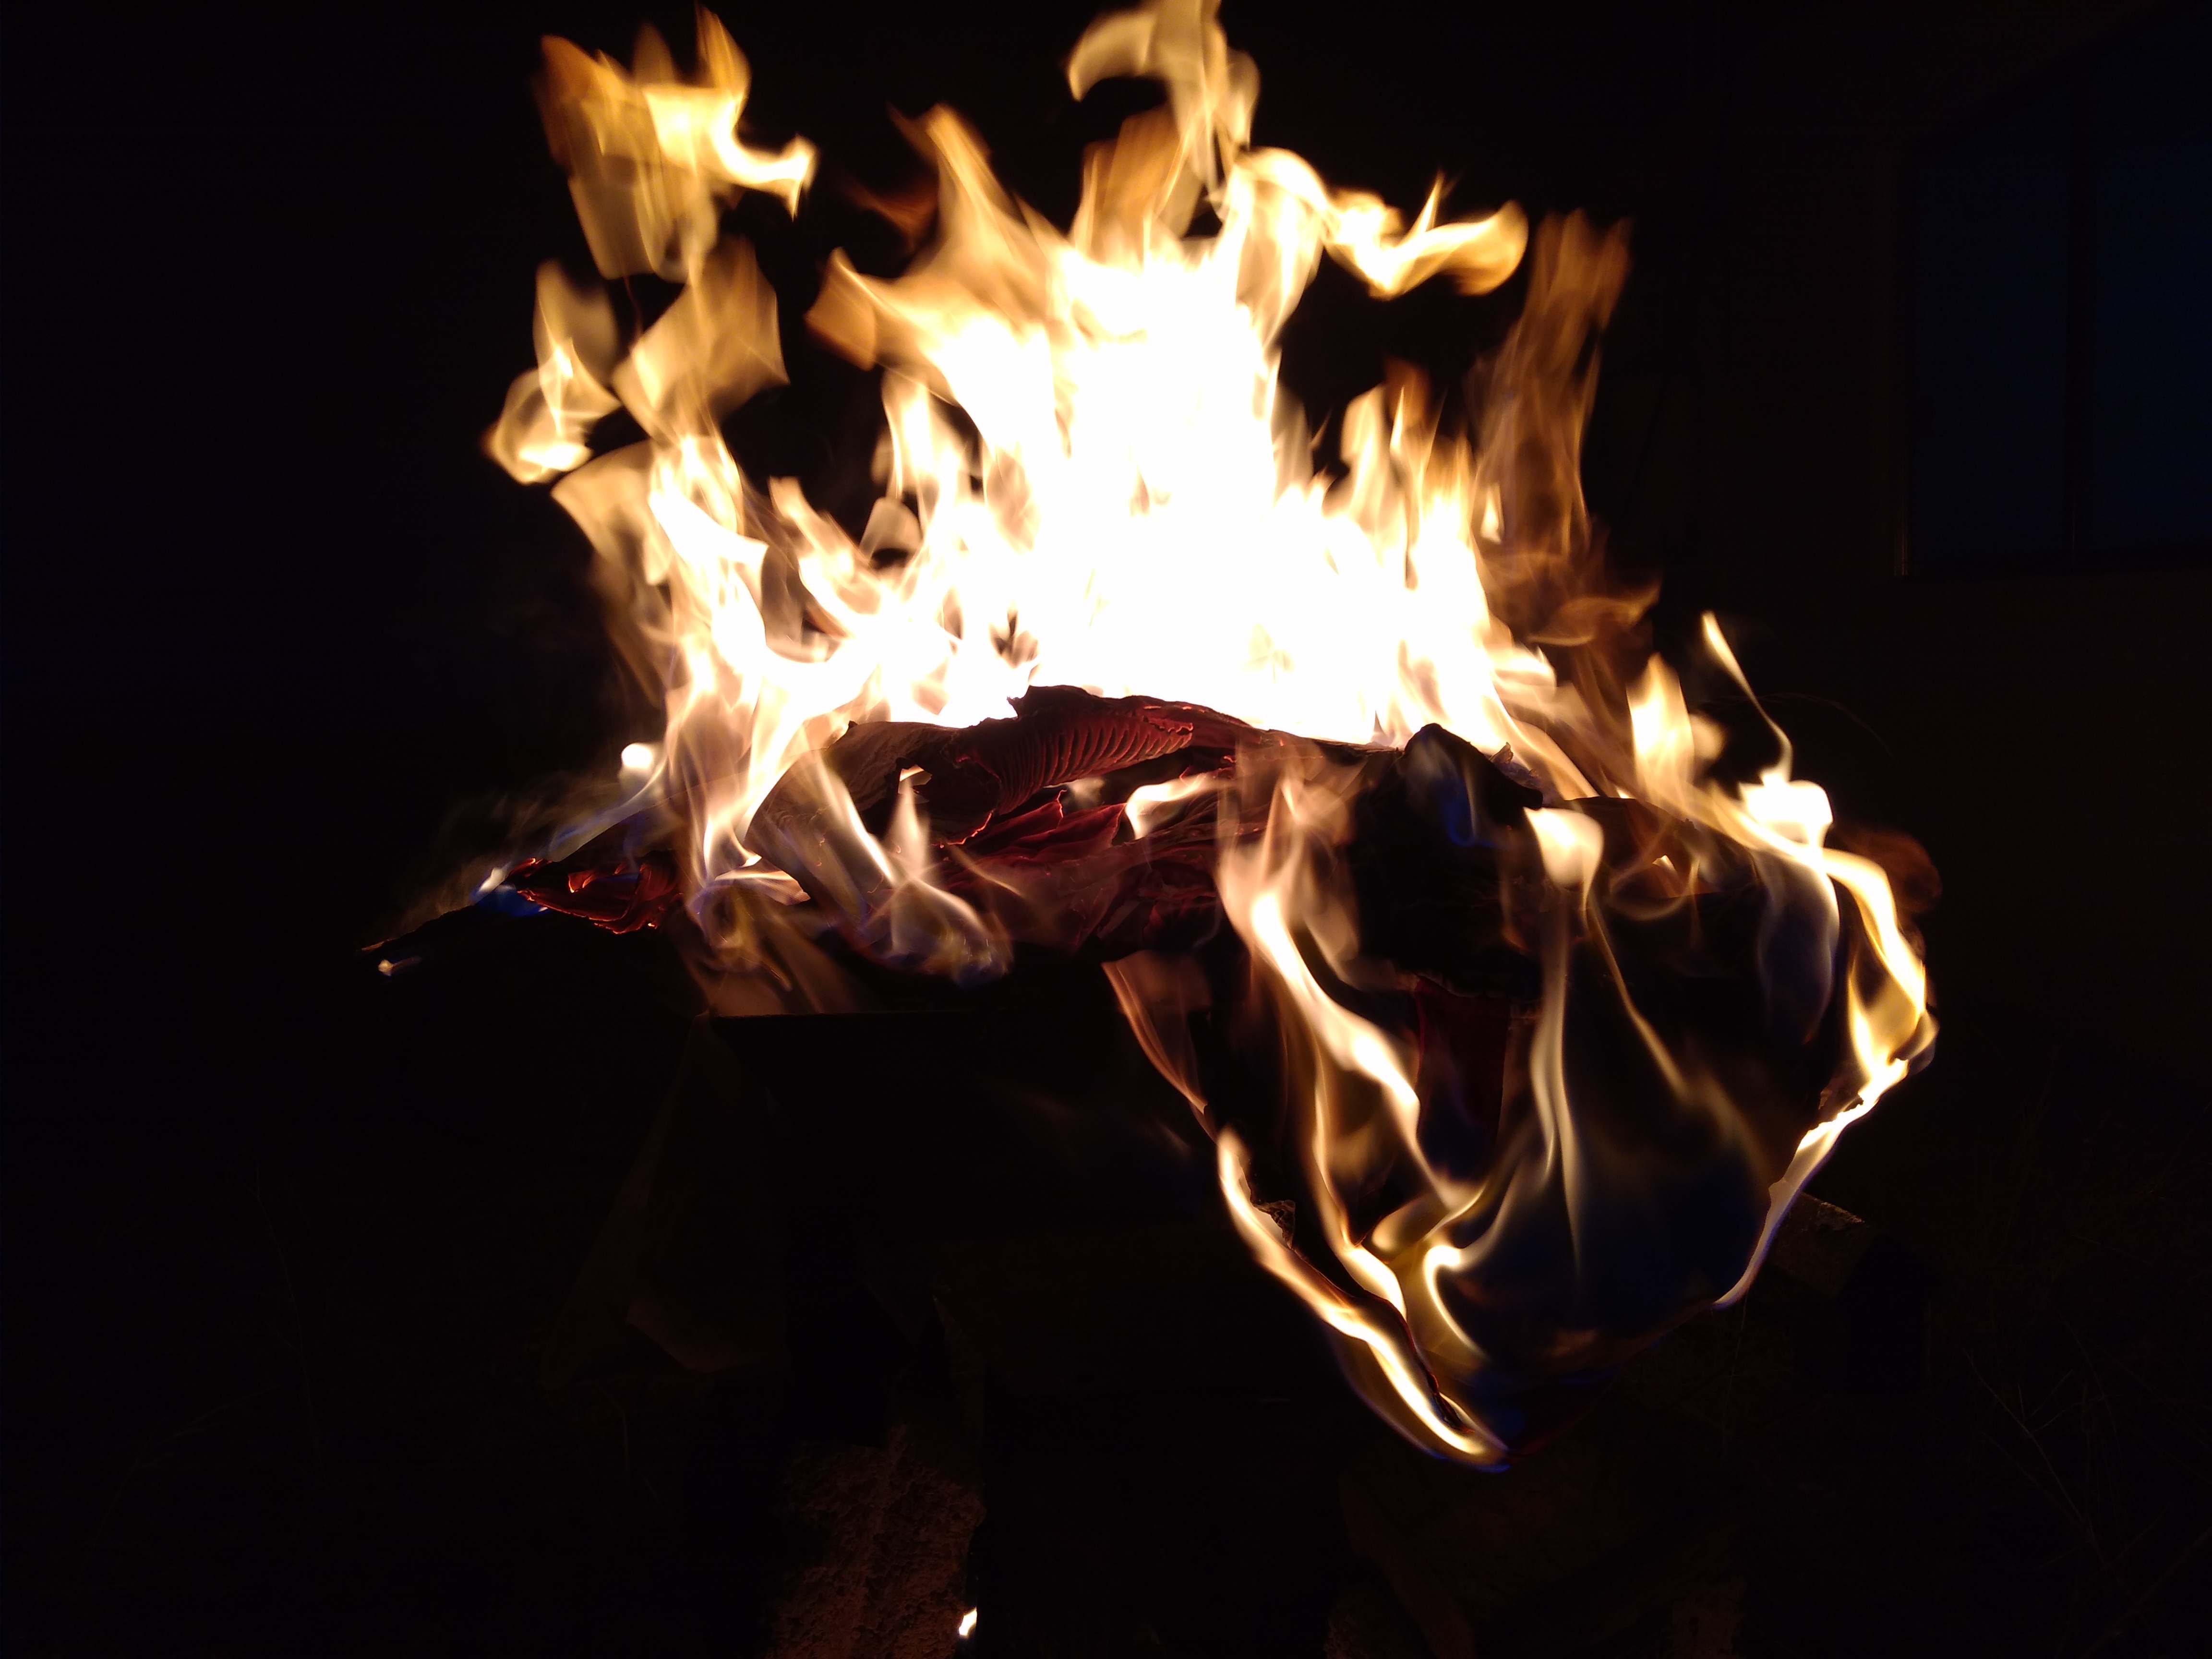
fire, flame, heat, bonfire, event, campfire